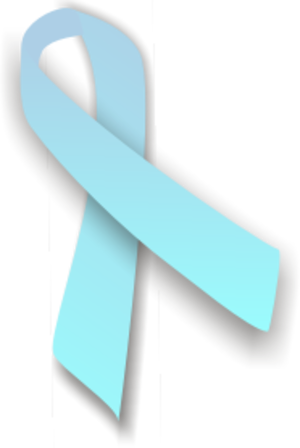
La Journée internationale sans régime a été créée en 1992 par la féministe anglaise Mary Evans Young pour interpeler sur les problèmes de surpoids et de minceur. Elle a lieu tous les 6 mai ; son symbole est un ruban bleu clair. Cette journée, qui ne signifie pas une mise à l'écart des régimes de diète, tient à démontrer les dangers et la fragilité de ceux-ci, tout en promouvant une règle de vie harmonieuse.